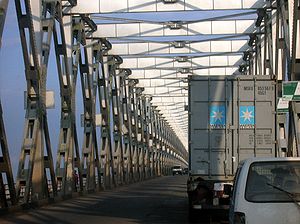
Nigeria / Kultur / Sport
Nigeria, officielt Forbundsrepublikken Nigeria, er et land i Afrika. Landets præsident er Muhammadu Buhari, som har haft posten siden Præsident- og parlamentsvalget i Nigeria i 2015. Dets største by er Lagos.